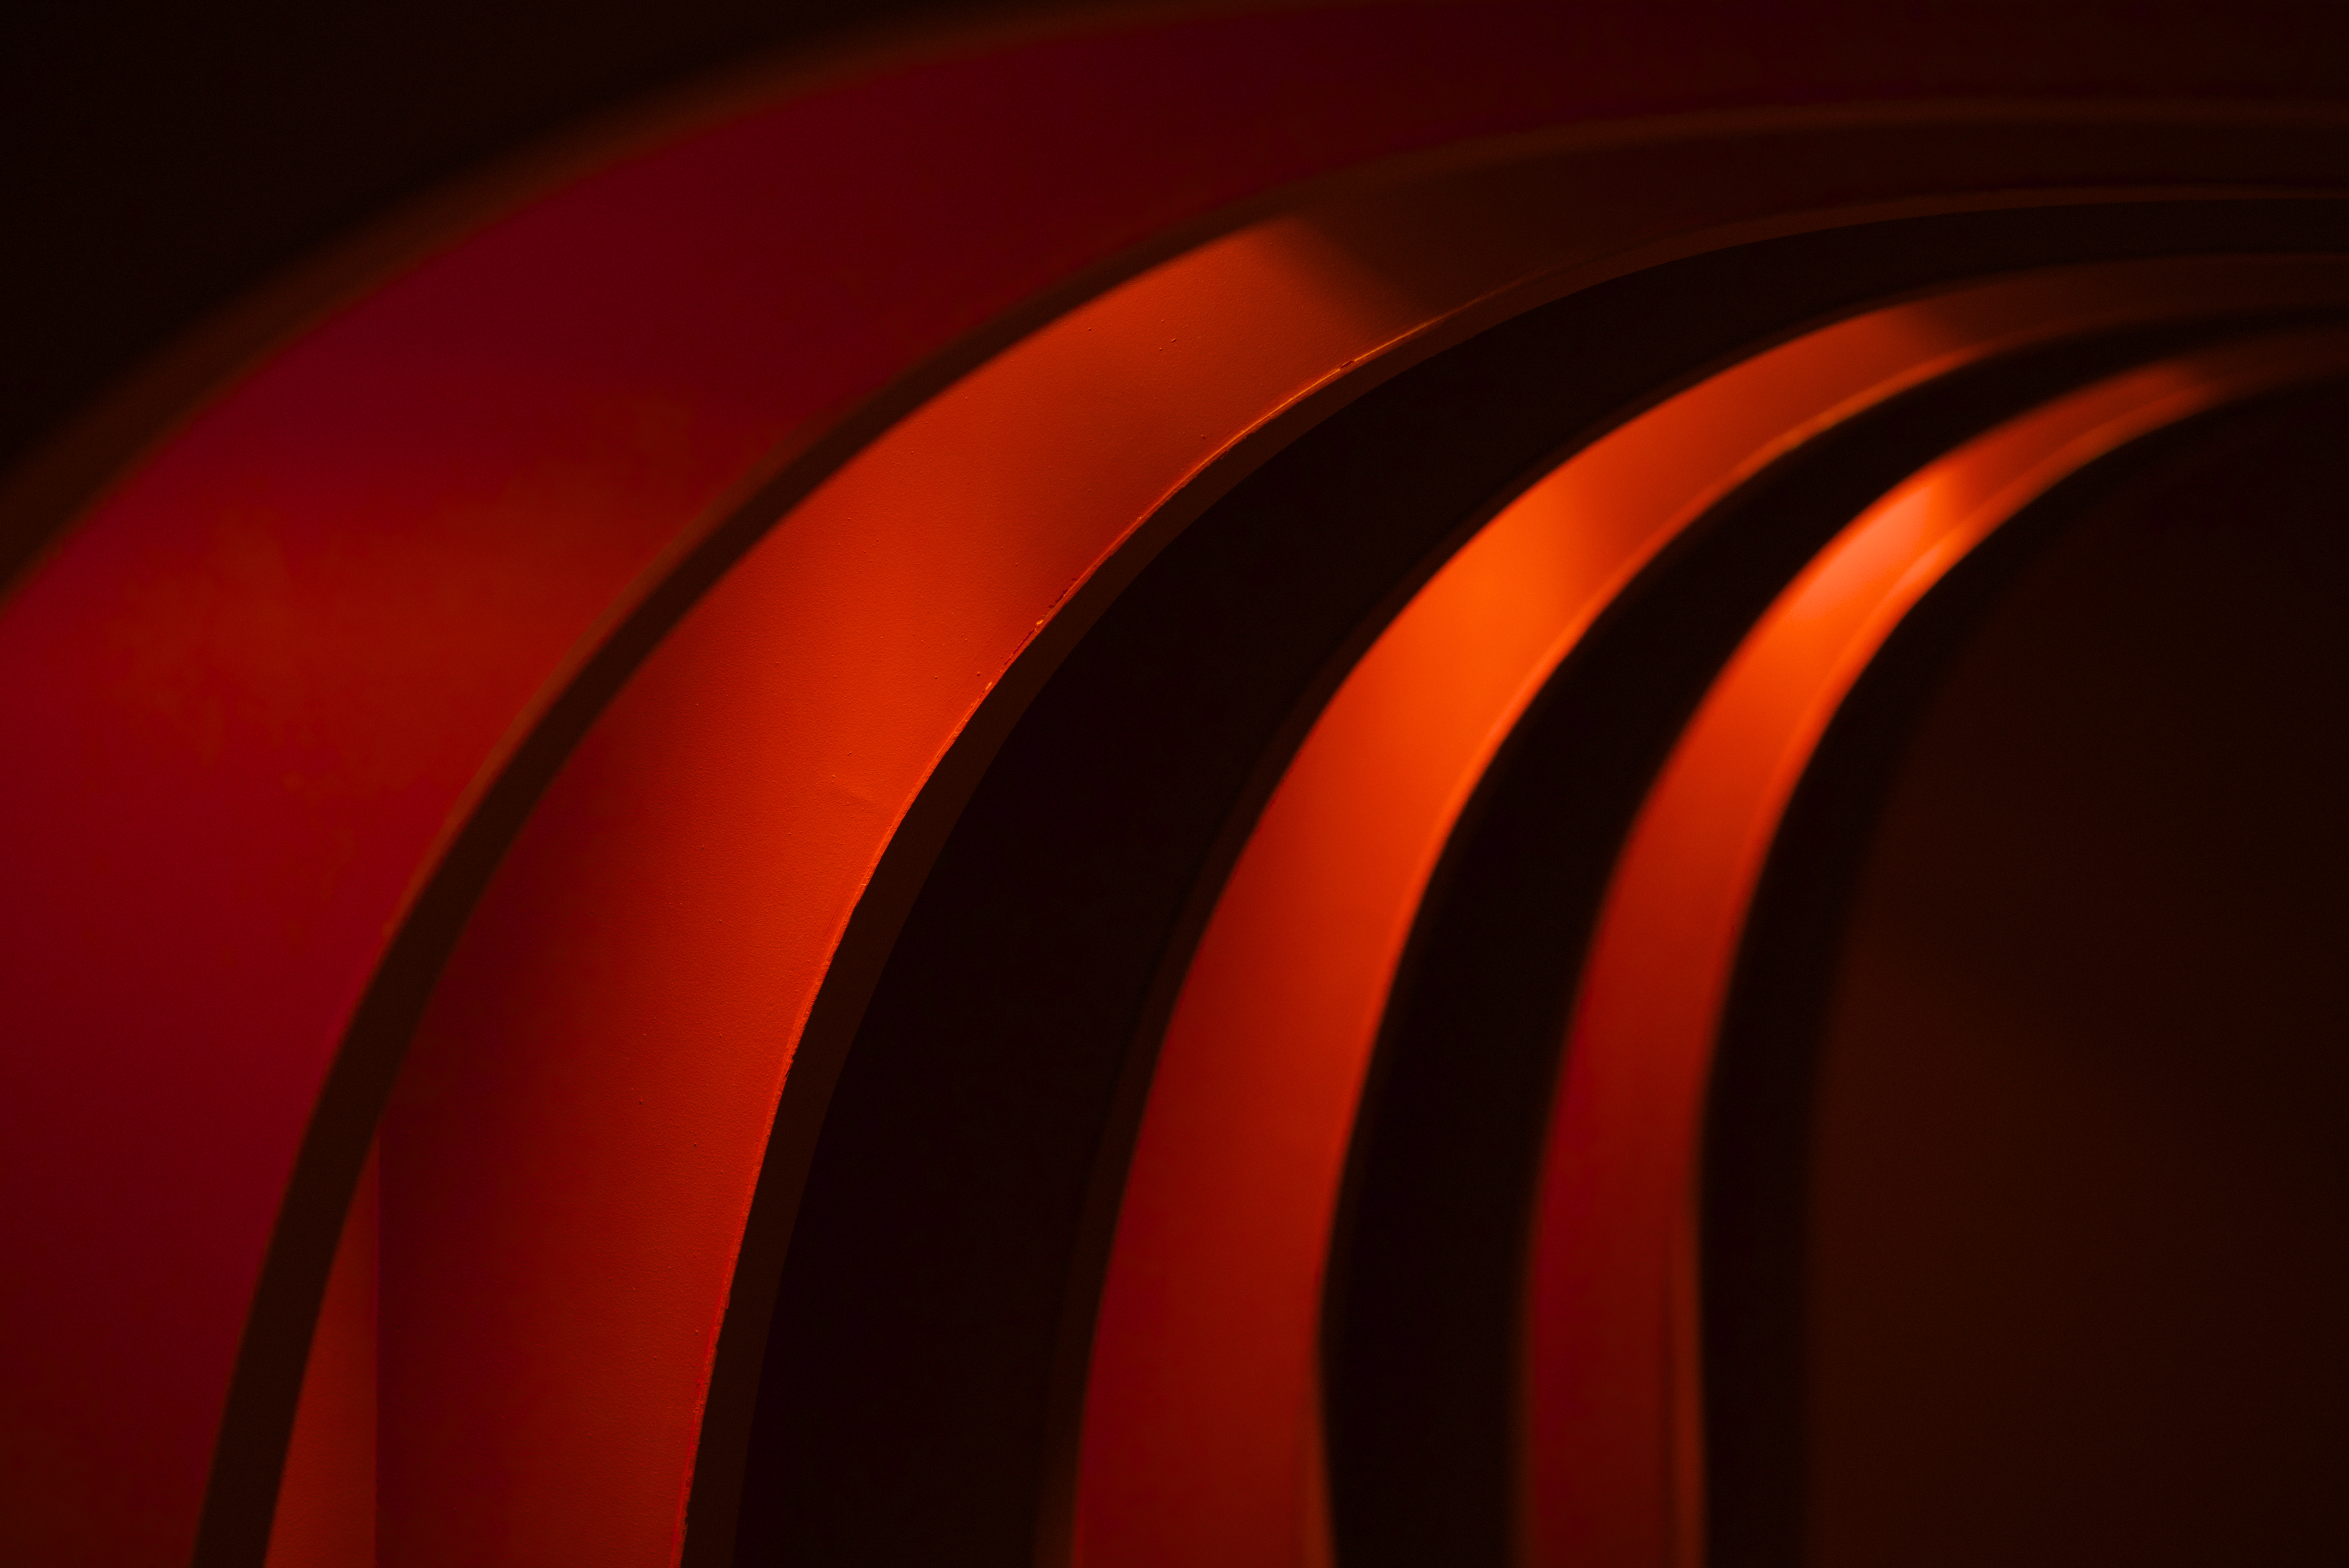
light, road, pattern, line, reflection, red, color, darkness, black, circle, close up, spotted, art, patterns, shape, repeat, seen, macro photography, leed, computer wallpaper